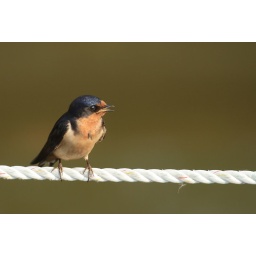
They have made mud nests under the boat docks. They eat flying insects on the wing. This is the female..